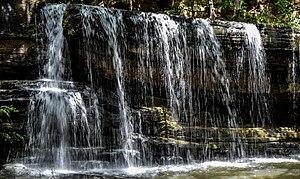
Les chutes de Tanongou près du Parc National de la Pendjari
Tanongou est un village du département de l'Atacora, situé dans le Nord-Ouest du Bénin, dans la commune de Tanguiéta. Situé en bordure du parc national de la Pendjari, Tanongou possède des cascades qui font le succès touristique du village.